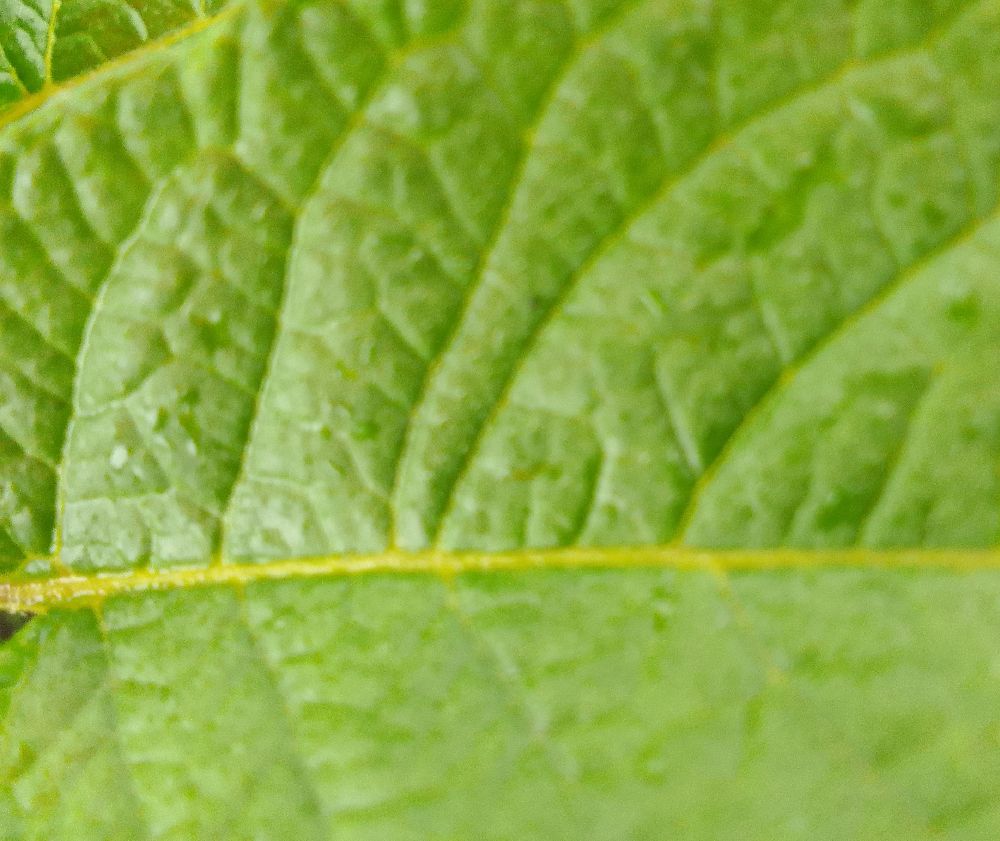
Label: Healthy